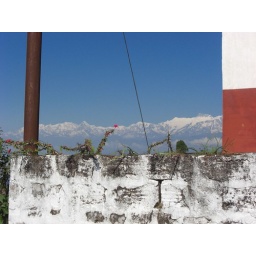
flowers and mountains on a wall in bandipur